RM-ODP

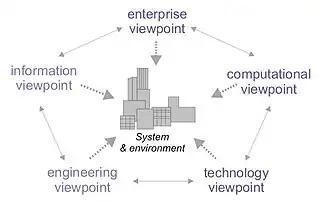
The RM-ODP view model, which provides five generic and complementary viewpoints on the system and its environment.

Reference Model of Open Distributed Processing (RM-ODP) is a reference model in computer science, which provides a co-ordinating framework for the standardization of open distributed processing (ODP). It supports distribution, interworking, platform and technology independence, and portability, together with an enterprise architecture framework for the specification of ODP systems.